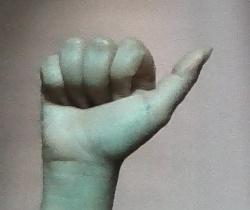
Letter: dhad